Nino Bixio

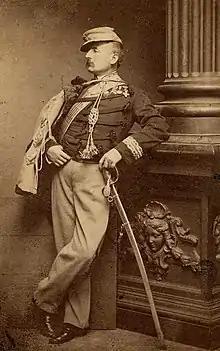
Bixio, 1860

Gerolamo "Nino" Bixio (2 October 1821 – 16 December 1873) was an Italian general, patriot and politician, one of the most prominent figures in the Italian unification.